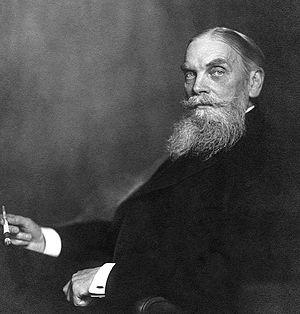
Le comte Tammo Hans Axel von Schwerin-Löwitz, né le 19 mai 1847 à Schwerinsburg et mort le 4 novembre 1918 à Berlin, est un homme politique et militaire allemand.